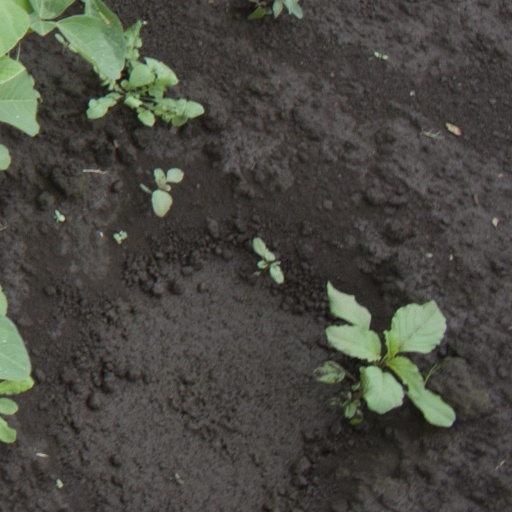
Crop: soybean